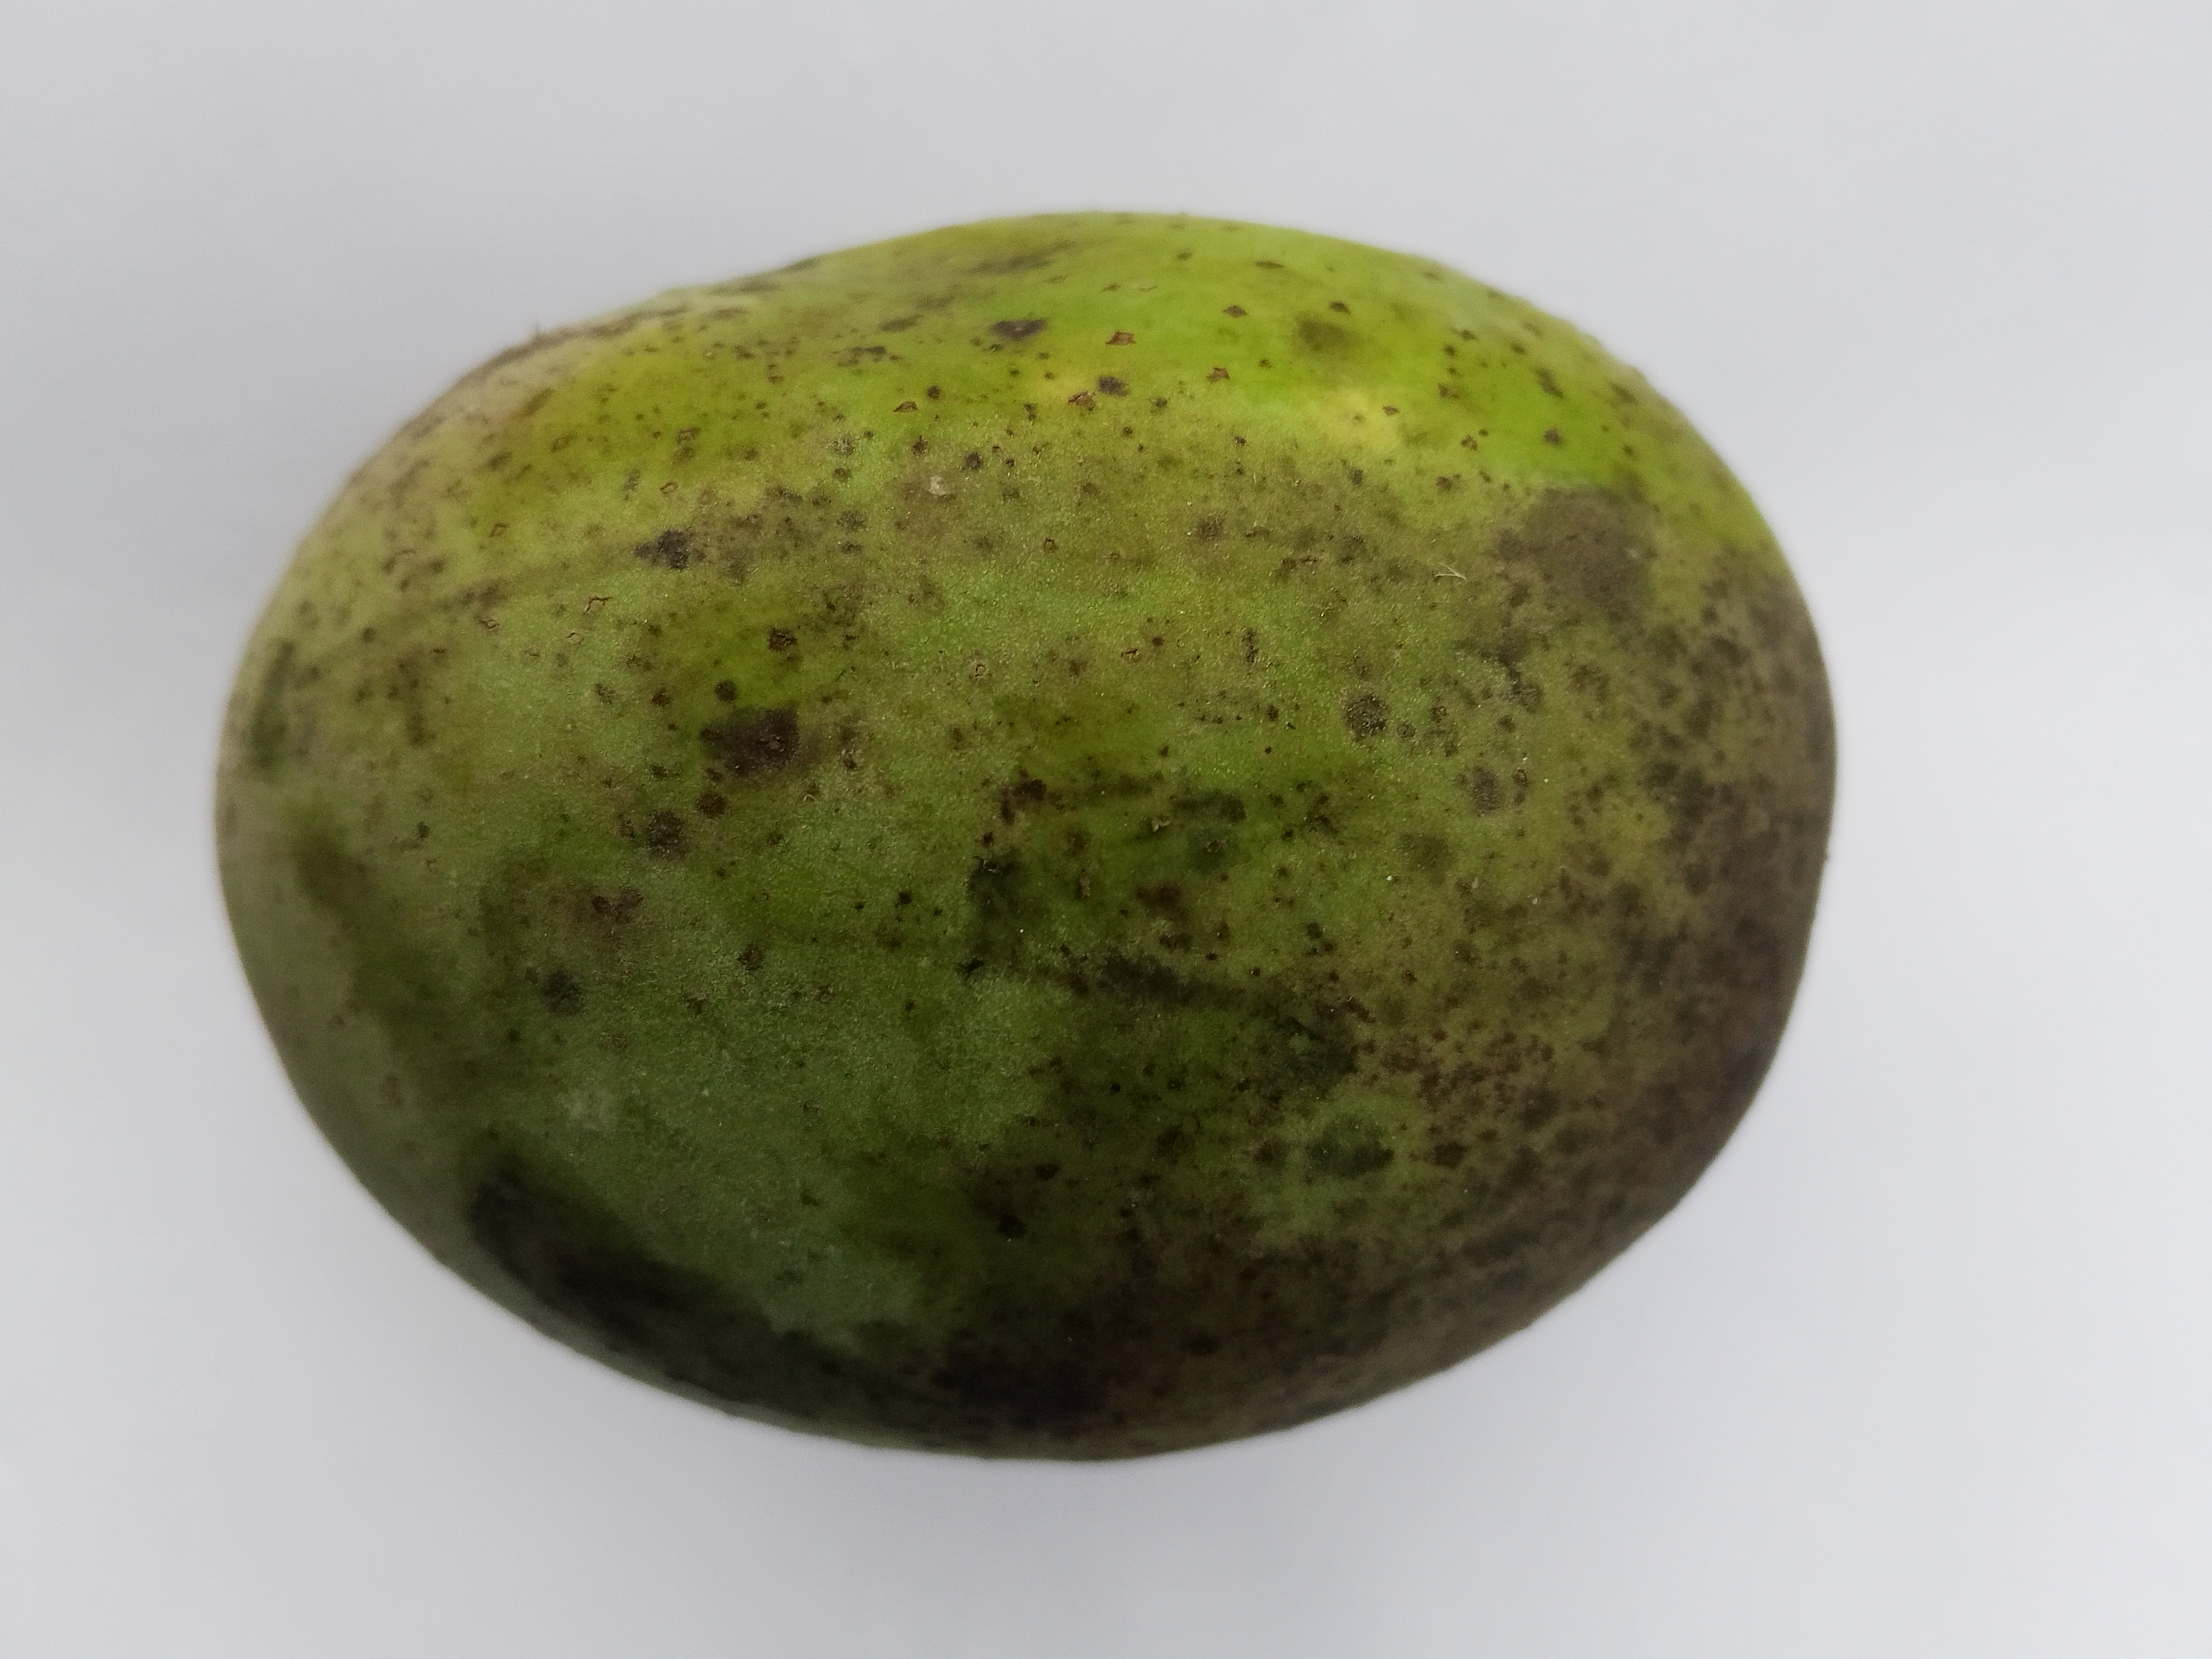
Mango variety: Langra